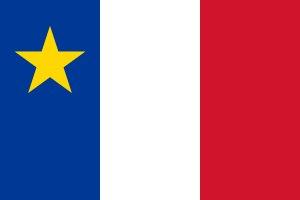
Le comté d'Aroostook est un comté de l'État du Maine aux États-Unis. Le siège est la ville de Houlton avec des bureaux à Caribou et Fort Kent. Selon le recensement de 2010, sa population est de 71 870 habitants, ce qui représente 5,4 % de la population totale de l'État du Maine.
La place d'Acadie est une place du 6ᵉ arrondissement de Paris.
Les îles de la Madeleine forment un archipel situé au centre du golfe du Saint-Laurent, juste au sud du chenal Laurentien.